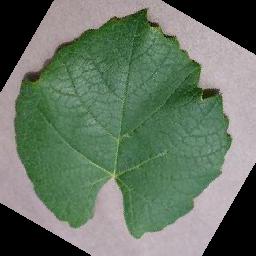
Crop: grape
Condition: healthy